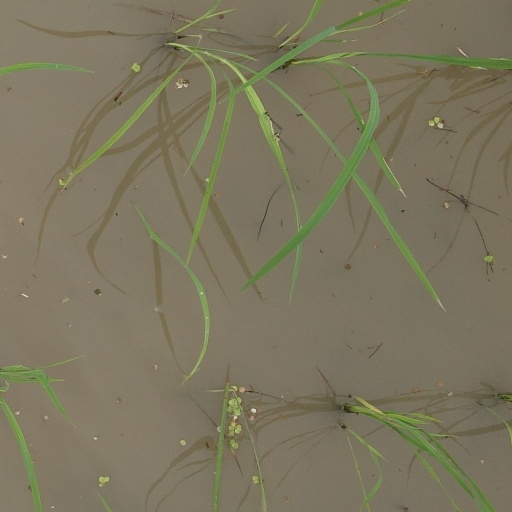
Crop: rice